Universal City Zoo

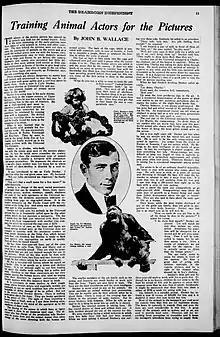
"Training Animal Actors for the Pictures" featuring Curley Stecker, his daughter (with lion cubs), and Joe Martin (1920)

Circa 1921, a newspaper reporter wrote that the zoo was on the Universal back ranch about down a winding road from Universal City. She described it as "surrounded by a tall whitewashed fence with everything looking about neat as a pin…laid out with white walks, a large wire-enclosed bird house being the centerpiece of the place, [which contains] everything from canary-birds to a huge elephant." The zoo also had a "big barn-like building with concrete floors" that housed an elephant and six camels. The cages were said to be within of the Los Angeles River, a location that put the zoo in danger of intermittent flooding. In 1921, Betsy, one of apparently multiple mountain lions at the zoo, gave birth to a litter of four kittens. Carl Laemmle's brothers-in-law Julius and Abe Stern had a film operation across town that produced comedy shorts. Sometimes their animals, such as the so-called Century Lions, were boarded at the zoo. In April 1921, all of the Century Comedy Zoo (aka L-KO) animals were moved to the Universal Zoo. In the mid-1920s, Carl Laemmle personally managed the studio's response to animal cruelty allegations by the American Animal Defense League in the wake of the killing of Charlie the Elephant. In 1926, the zoo auctioned off a number of animals, including 10 lions, two tigers, six monkeys and some "less interesting" animals to local zoos, circuses and private owners. (The lions auctioned in 1926 may have become the core of the Goebel's Lion Farm collection in Thousand Oaks, California.)